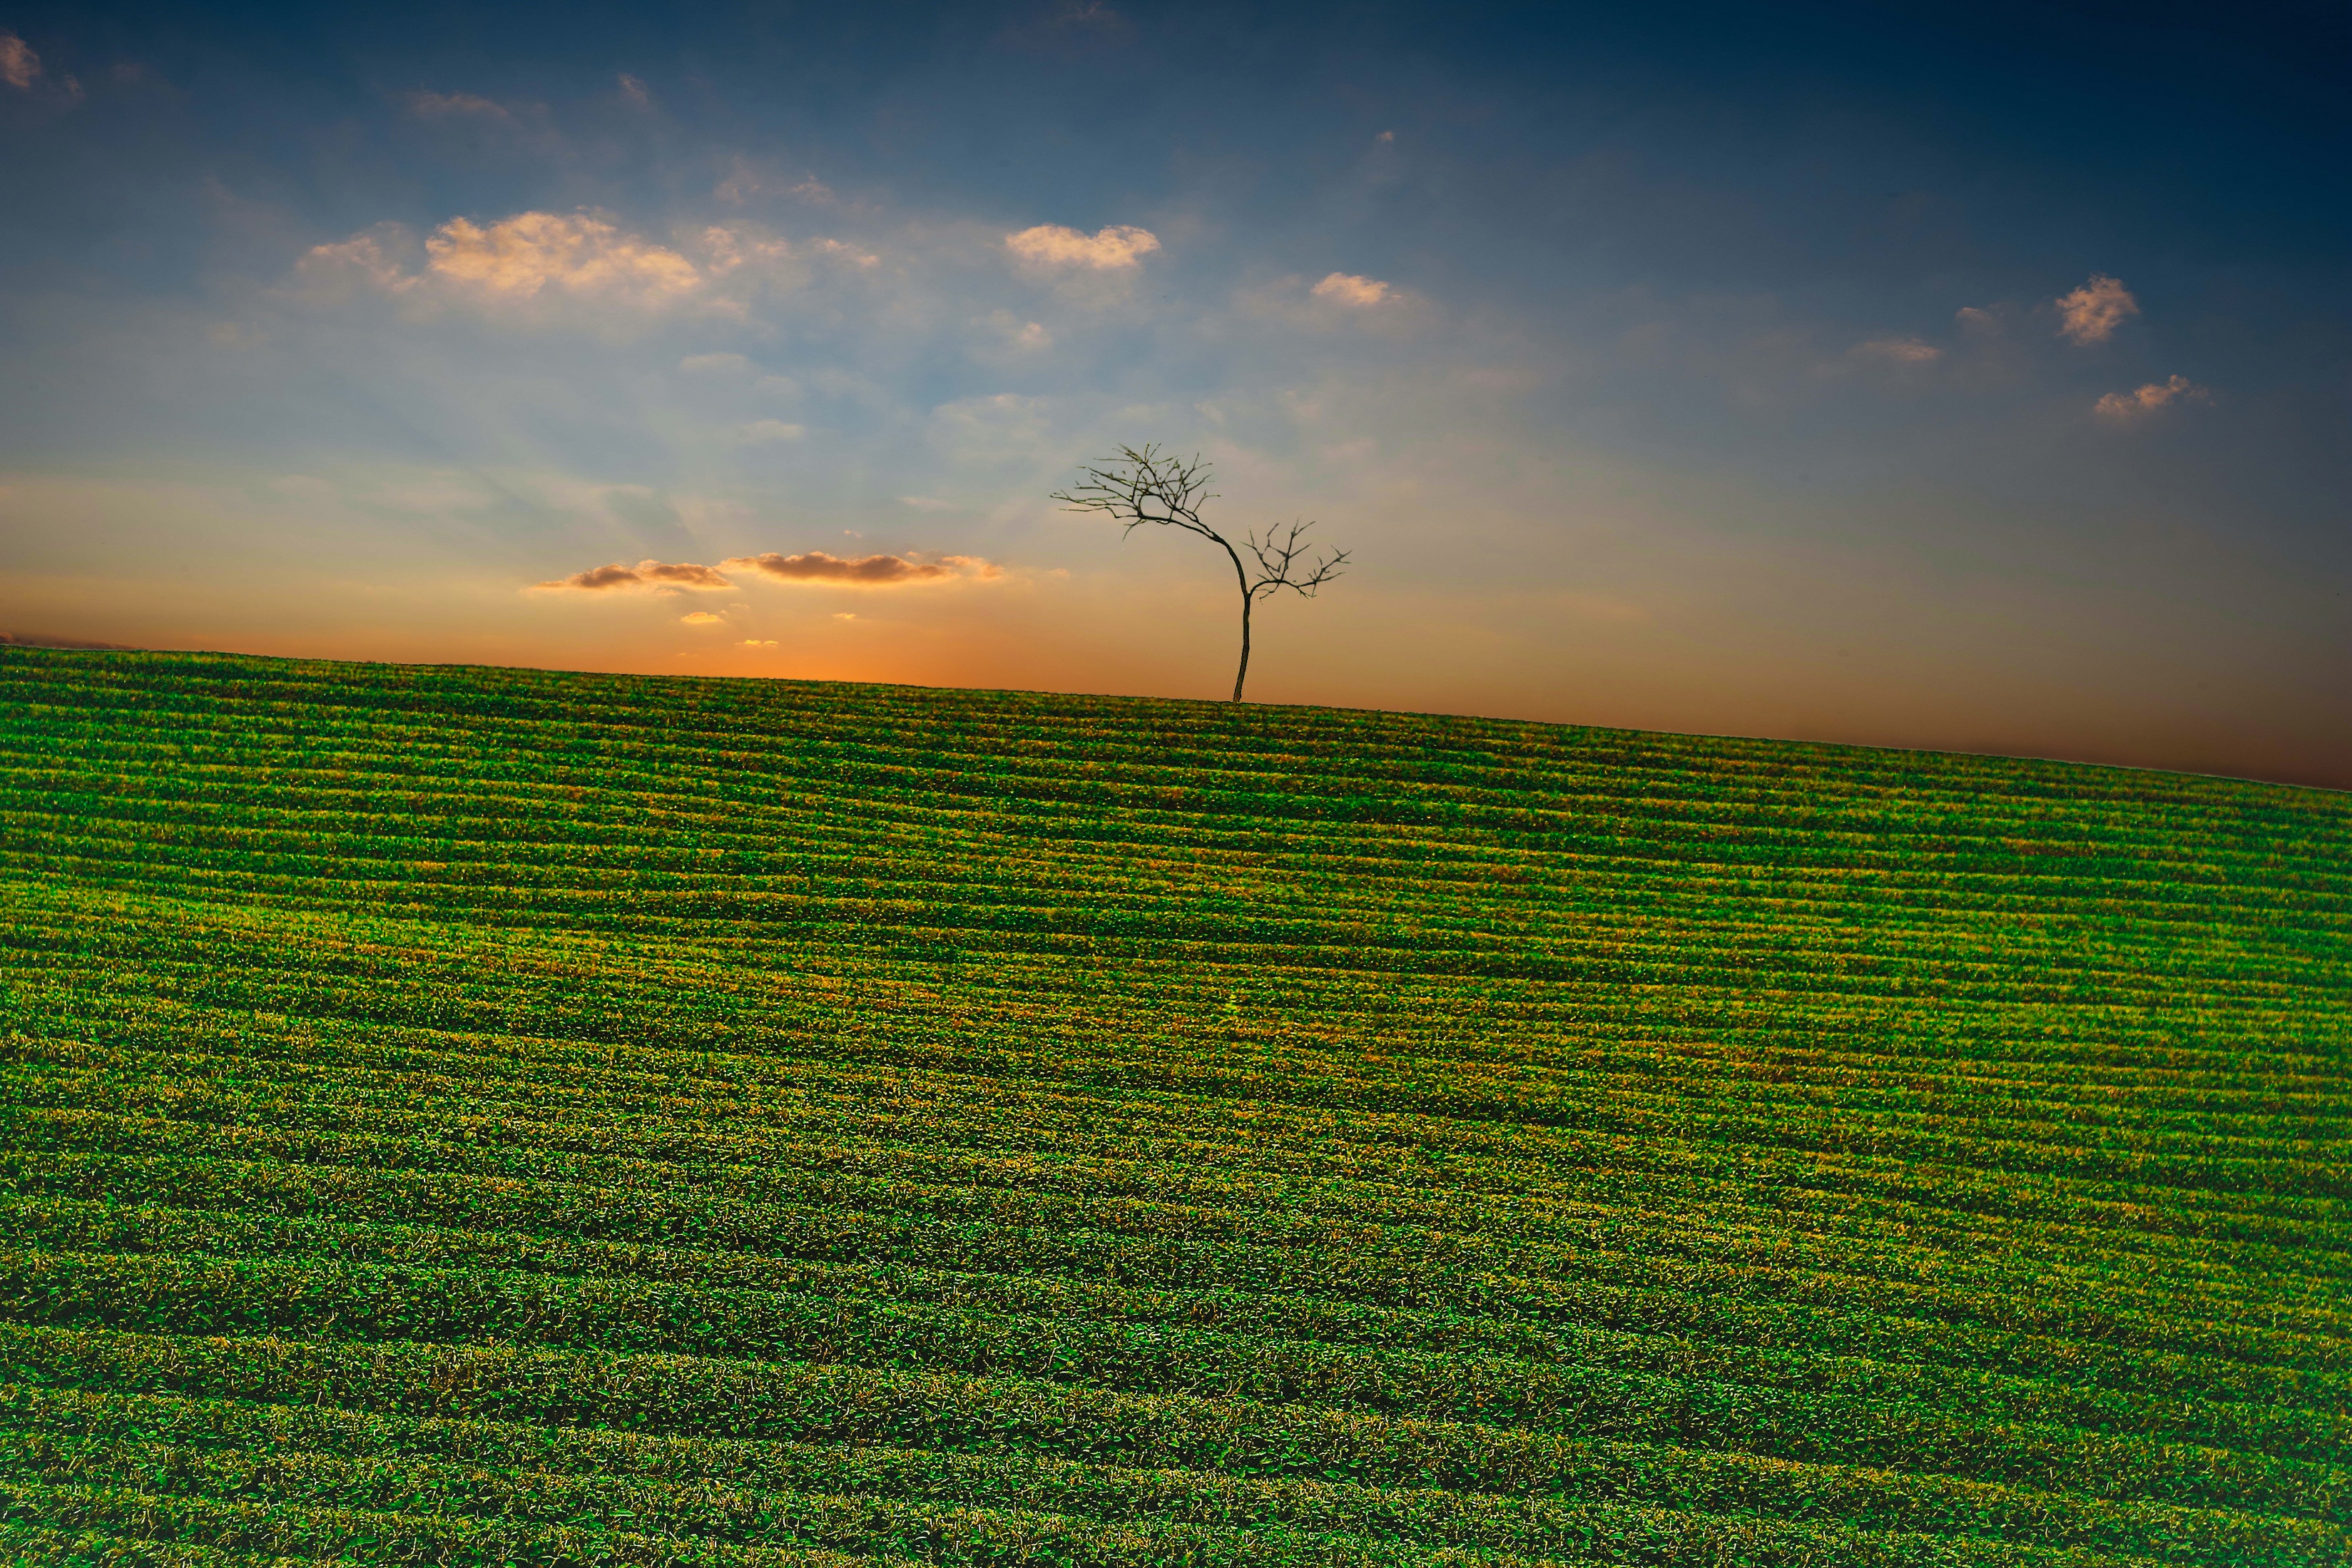
landscape, tree, nature, grass, horizon, cloud, plant, sky, sunrise, sunset, field, meadow, prairie, sunlight, morning, hill, flower, wind, dawn, dusk, evening, crop, agriculture, plain, grassland, rural area, atmospheric phenomenon, grass family, moc chau tea doi, moc chau hill, moc chau son la